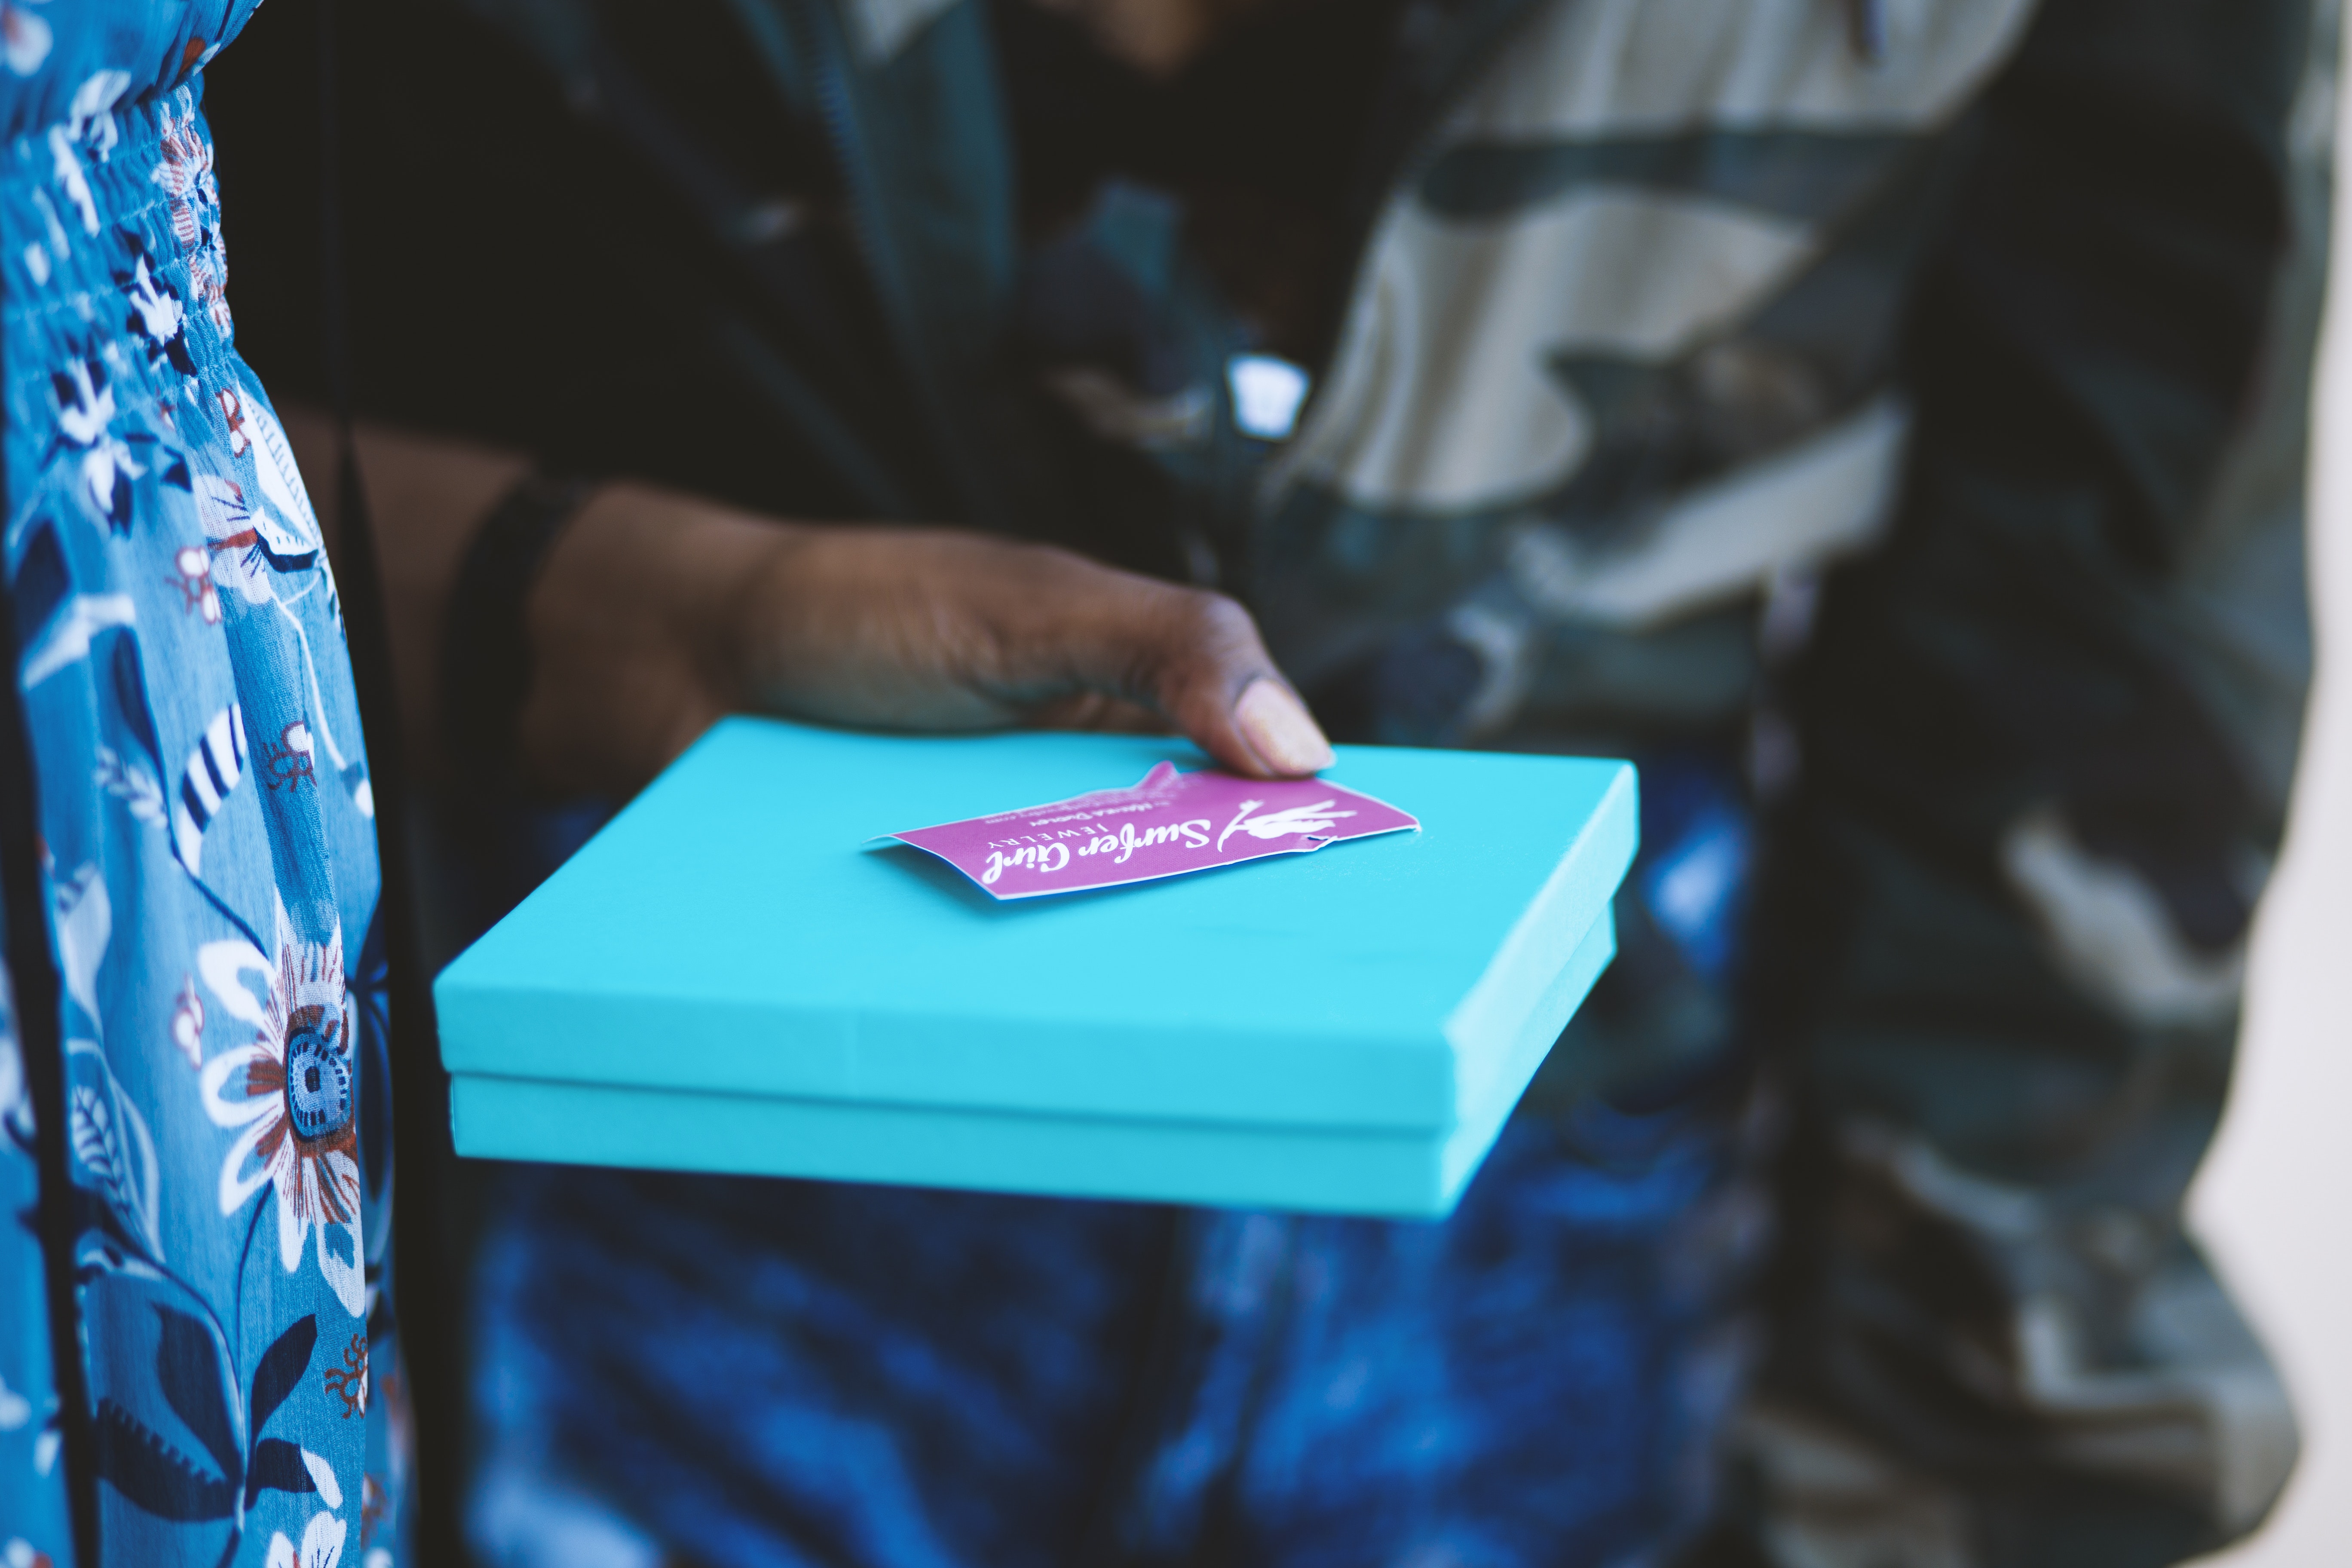
blue, turquoise, teal, hand, finger, nail